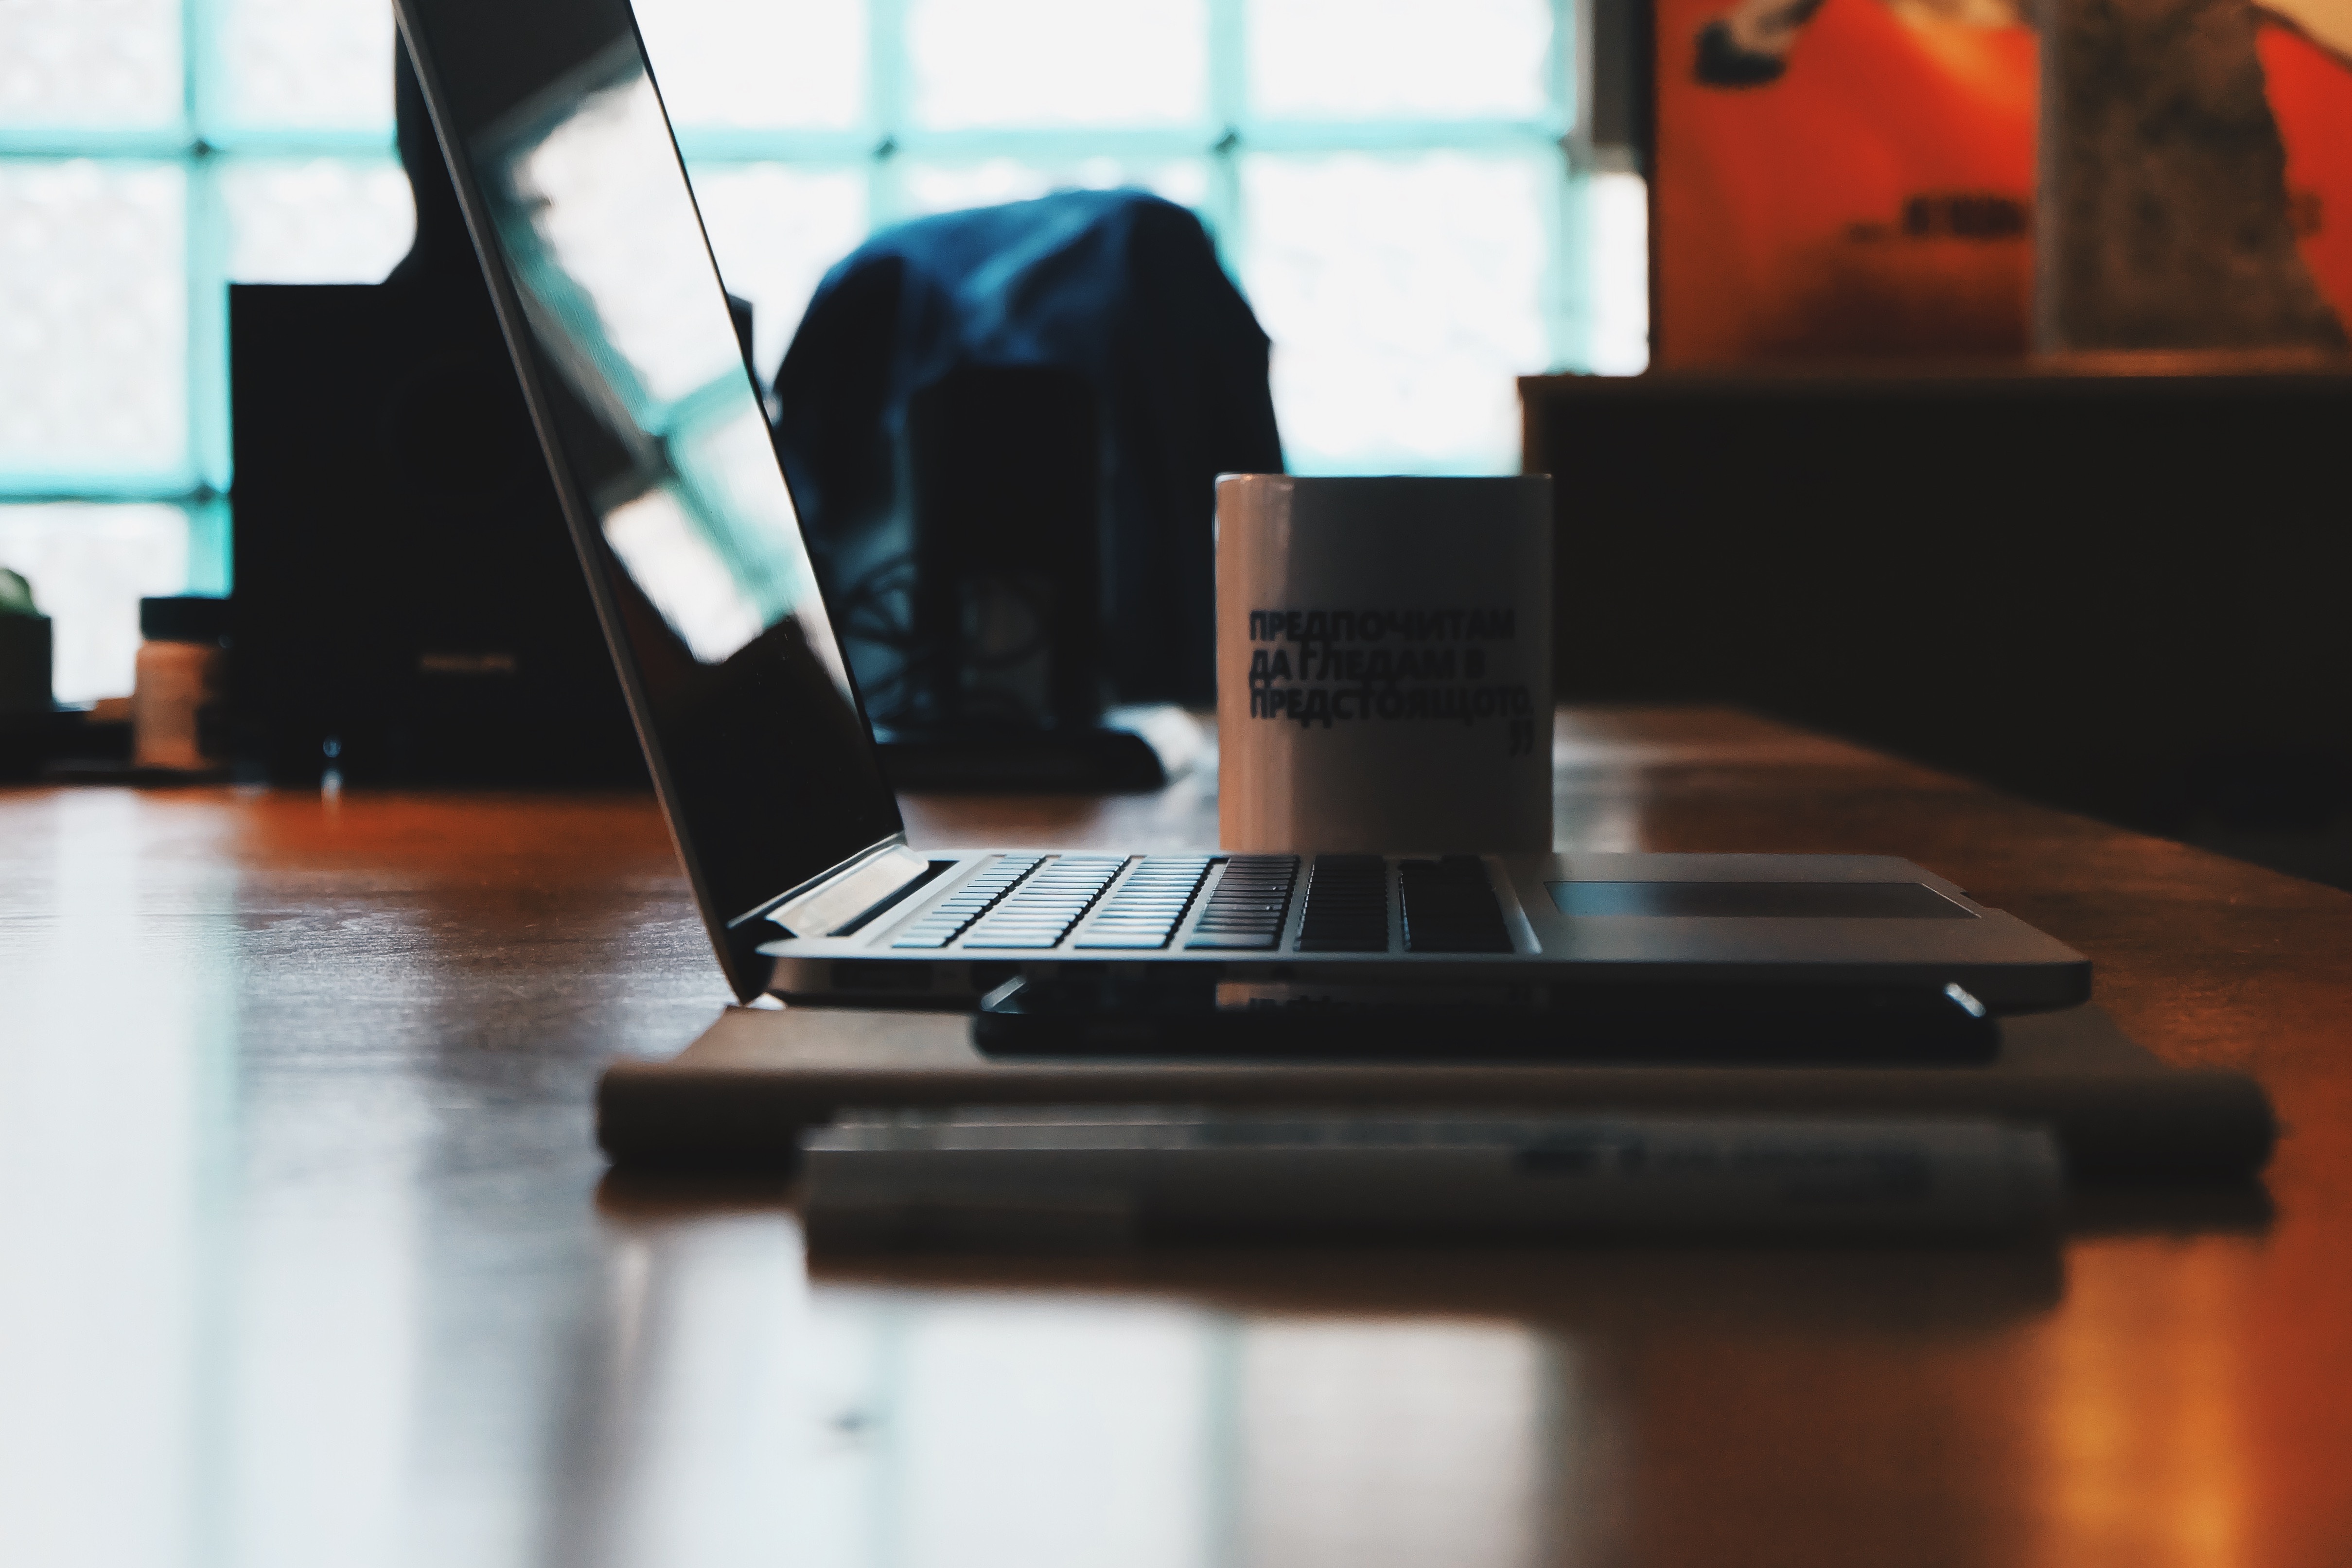
laptop, desk, computer, macbook, table, technology, office, gadget, business, black, design